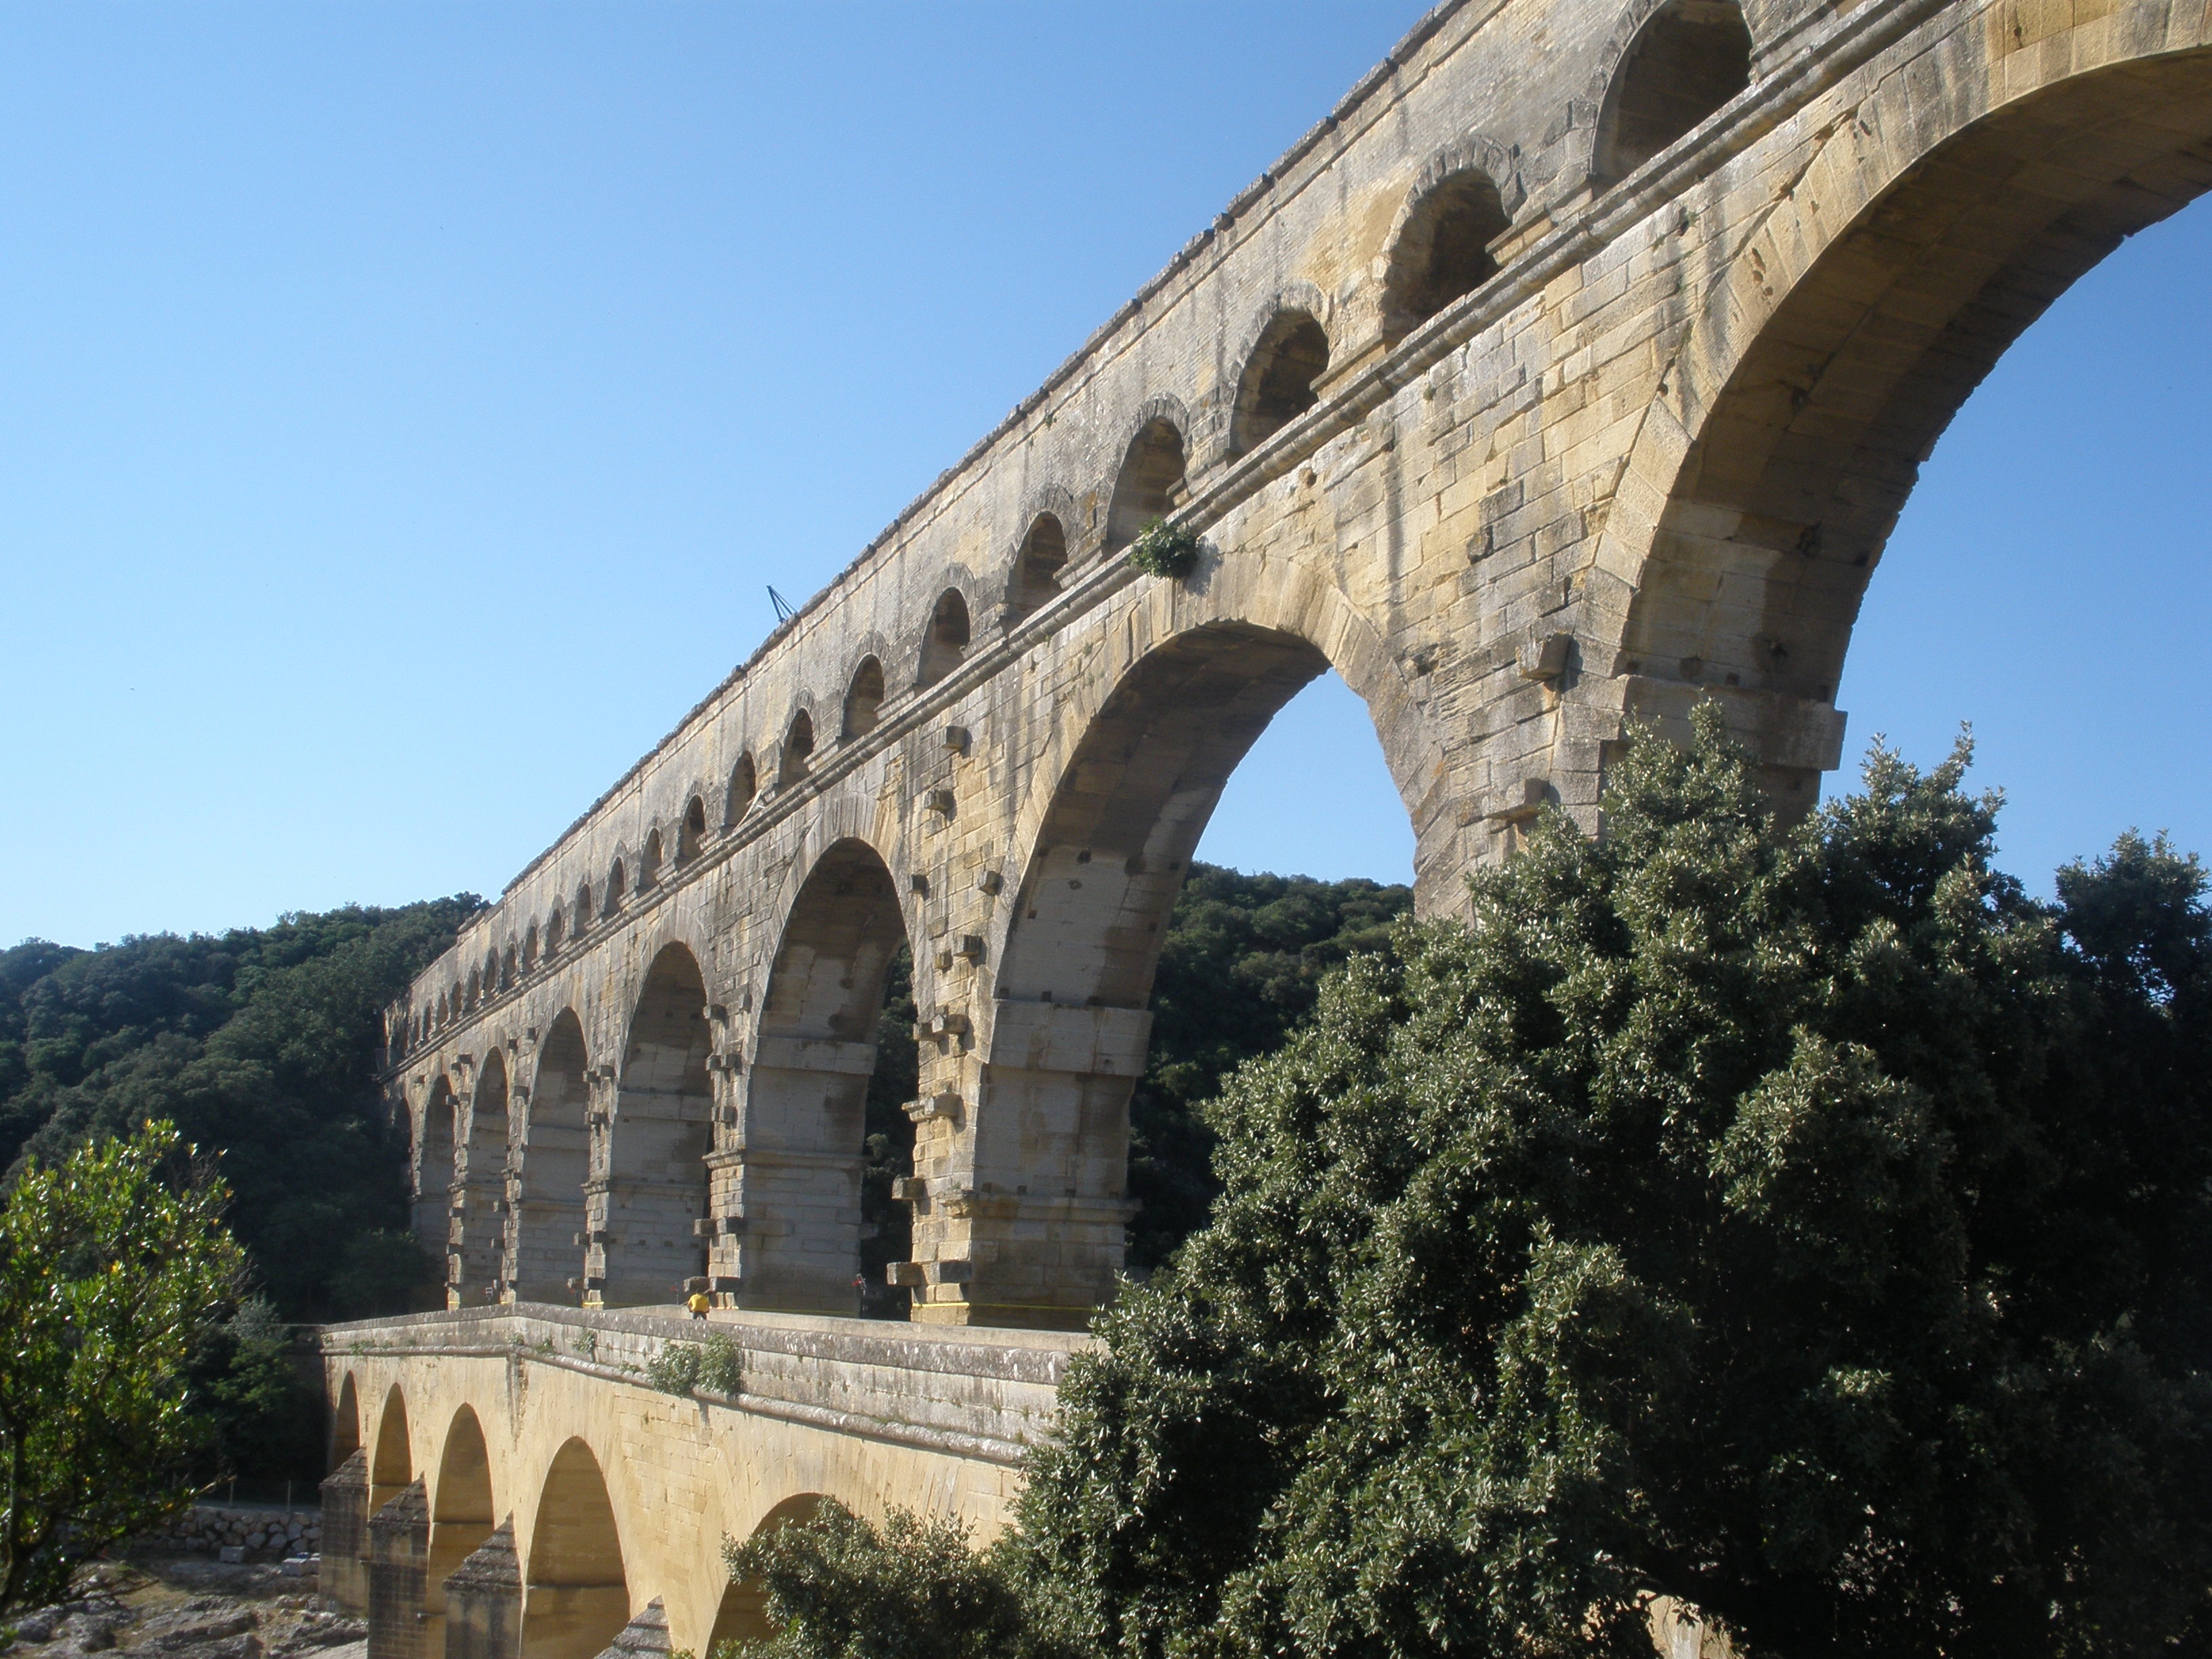
architecture, bridge, france, arch, construction, landmark, archaeology, european, famous, viaduct, architectural, irrigation, aqueduct, arch bridge, devil's bridge, ancient history, roman aqueduct, nonbuilding structure, ancient roman architecture